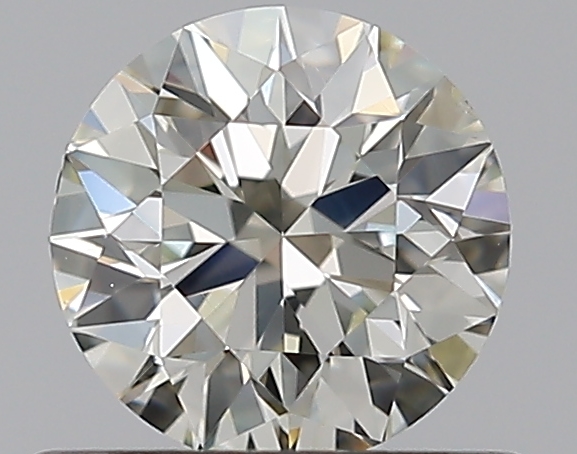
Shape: round
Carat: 0.5
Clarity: SI1
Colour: K
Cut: VG
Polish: EX
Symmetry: GD
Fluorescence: N
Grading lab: GIA
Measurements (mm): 5.02 x 5.04 x 3.2